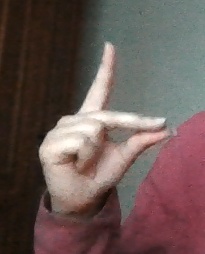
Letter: ta